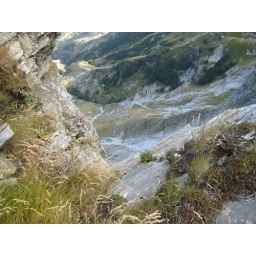
Yes. Those are blades of grass in the forground. Yes. That's a forest in the background. Yes. That is the view looking down.